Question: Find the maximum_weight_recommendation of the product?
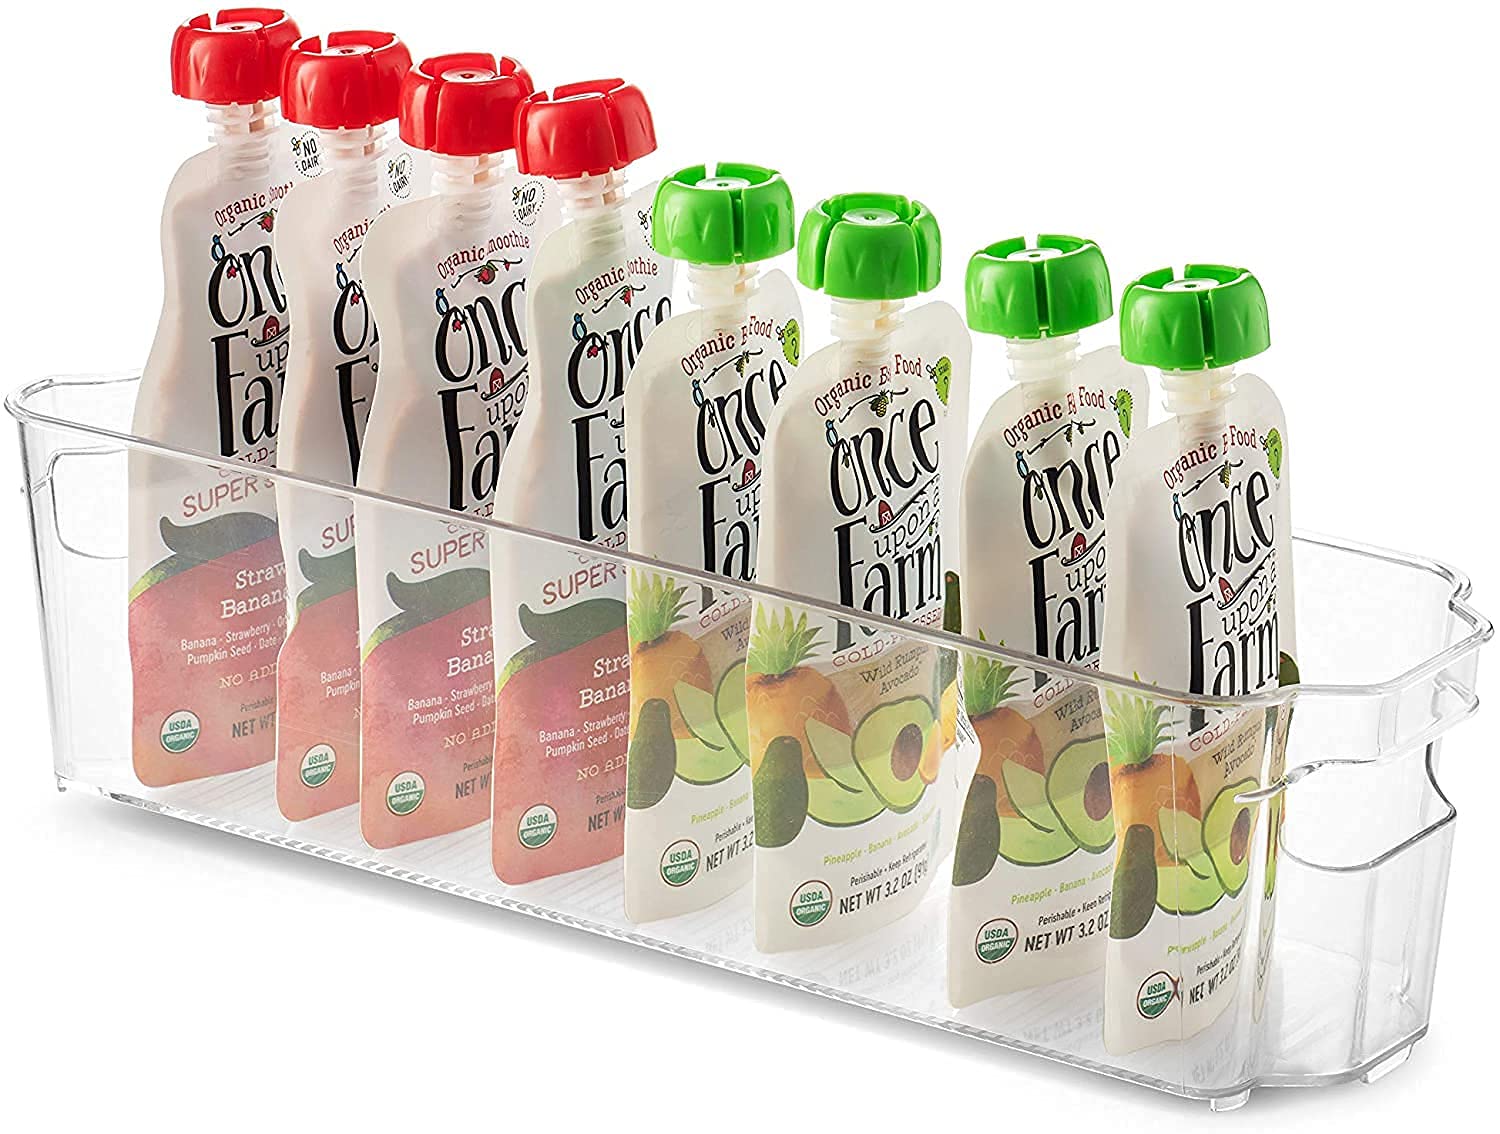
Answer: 3.2 ounce